Gennady Lyachin

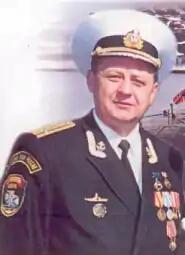

Gennady Petrovich Lyachin (1 January 1955 – 12 August 2000) was a Russian navy officer. He was the commanding officer of the Russian submarine "Kursk" when the vessel suffered a series of explosions and sank on 12 August 2000.